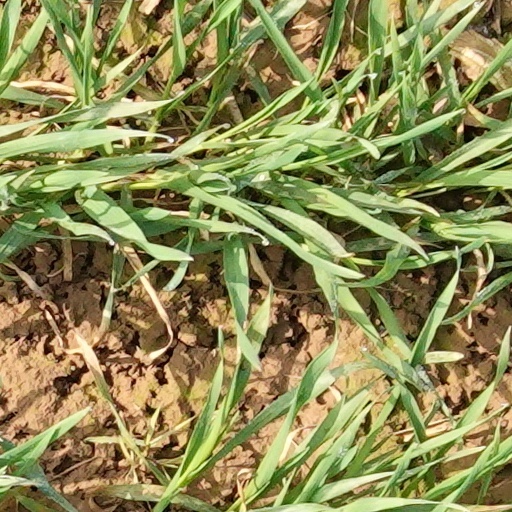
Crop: wheat